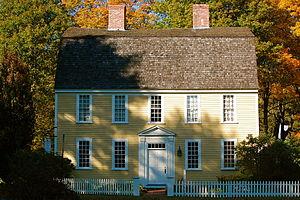
Boxford est une ville du Comté d'Essex au Massachusetts.